Norman Stone

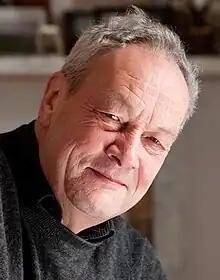
Stone in 2010

Norman Stone (8 March 1941 – 19 June 2019) was a British historian and author. At the time of his death, he was Professor of European History in the Department of International Relations at Bilkent University, Ankara, having formerly been a professor at the University of Oxford, a lecturer at the University of Cambridge, and an adviser to British prime minister Margaret Thatcher. He was a board member of the Center for Eurasian Studies (AVIM).